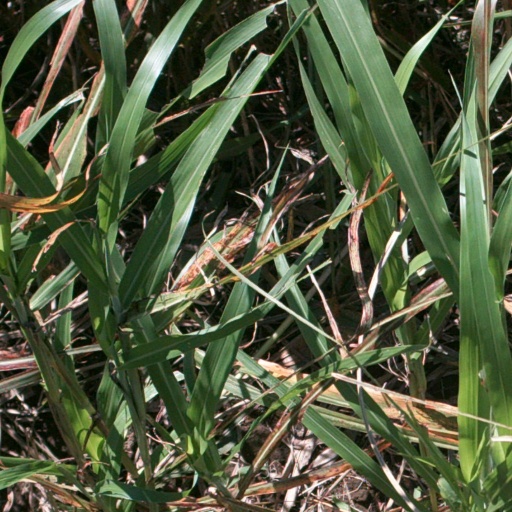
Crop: sorghum